My Lucky Day (Chicago Fire)

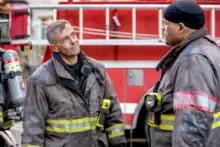
Hermann and Cruz reunite outside the building fire after being rescued from the elevator

"My Lucky Day" is the fifth episode of the ninth season of "Chicago Fire". It is also the one hundredth and eighty-fourth episode overall. The episode was directed by Reza Tabrizi and written by Michael Gilvary & Andrea Newman & Derek Haas. The episode aired on February 3, 2021, on the National Broadcasting Company (NBC) In the episode two characters, Lieutenant Christopher Hermann and Firefighter Joe Cruz, get trapped in a freight elevator during a building fire and are unable to contact anyone for assistance. It was designed as a bottle episode to cut higher production costs during the COVID-19 pandemic. The episode received positive reviews and series stars David Eigenberg and Joe Miñoso were praised by Haas, crew members, and critics for their performance in the episode.